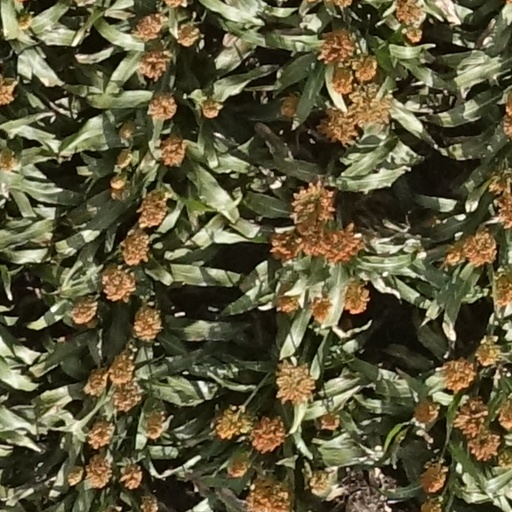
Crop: sorghum